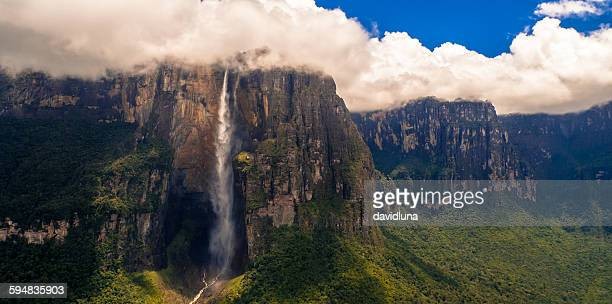
Landmark: Angel Falls